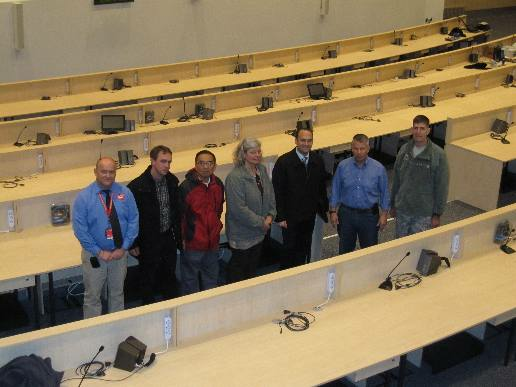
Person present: Yes